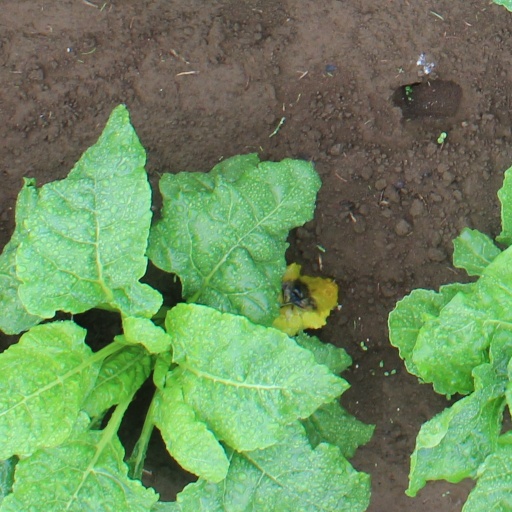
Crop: sugar beet